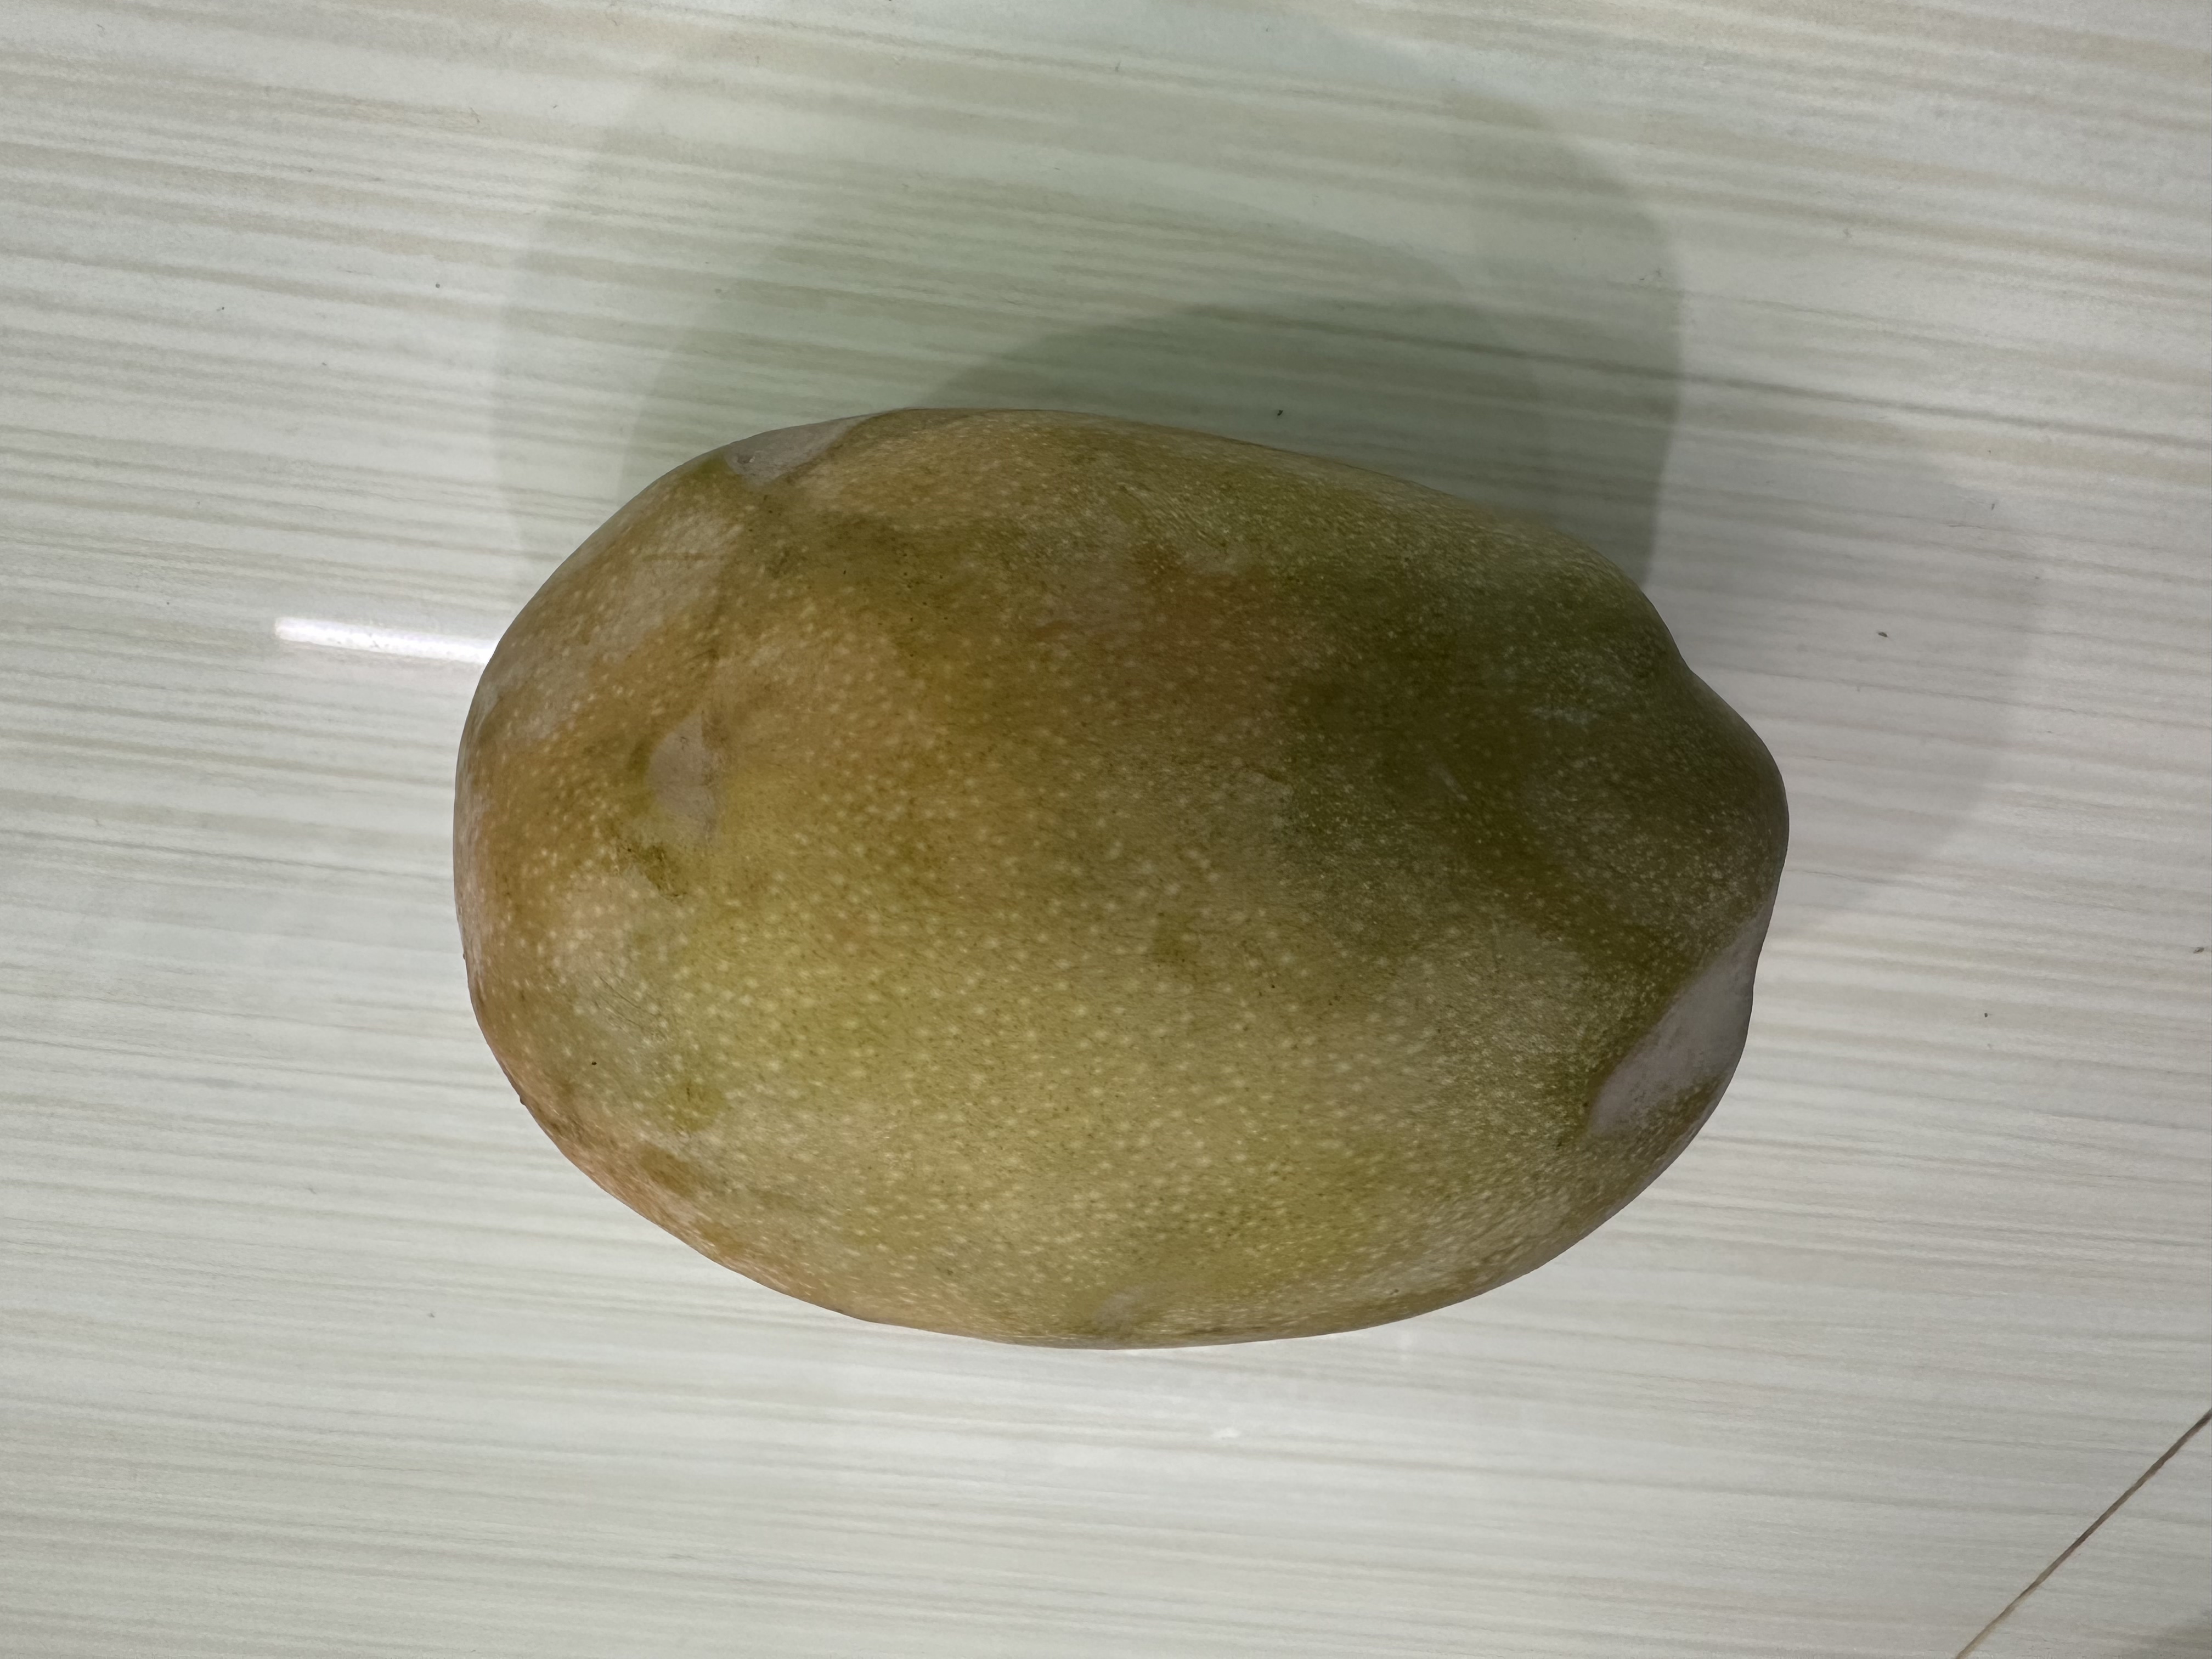
Mango variety: Bari-7